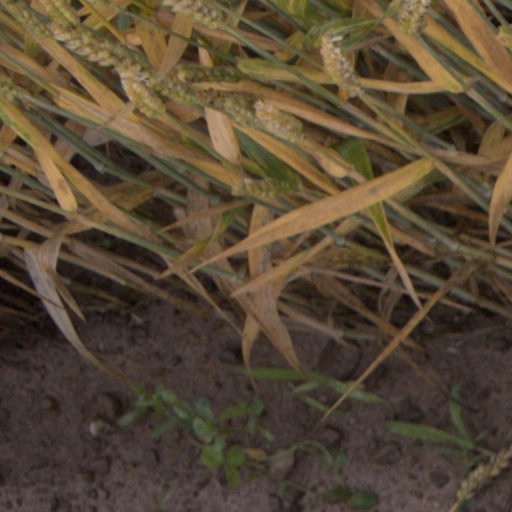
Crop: wheat